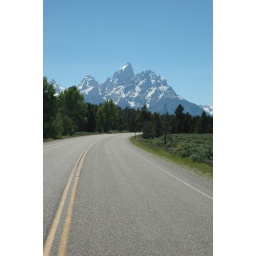
A road curves around the mountains heading into Yellowstone National Park.